Ohio State Route 44

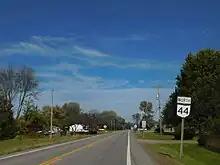
SR 44 north from SR 43 in Waynesburg

State Route 44C (SR 44C) is the approach of former SR 44 to the State Route 44/State Route 5 interchange in Rootstown Township, just north of Interstate 76.